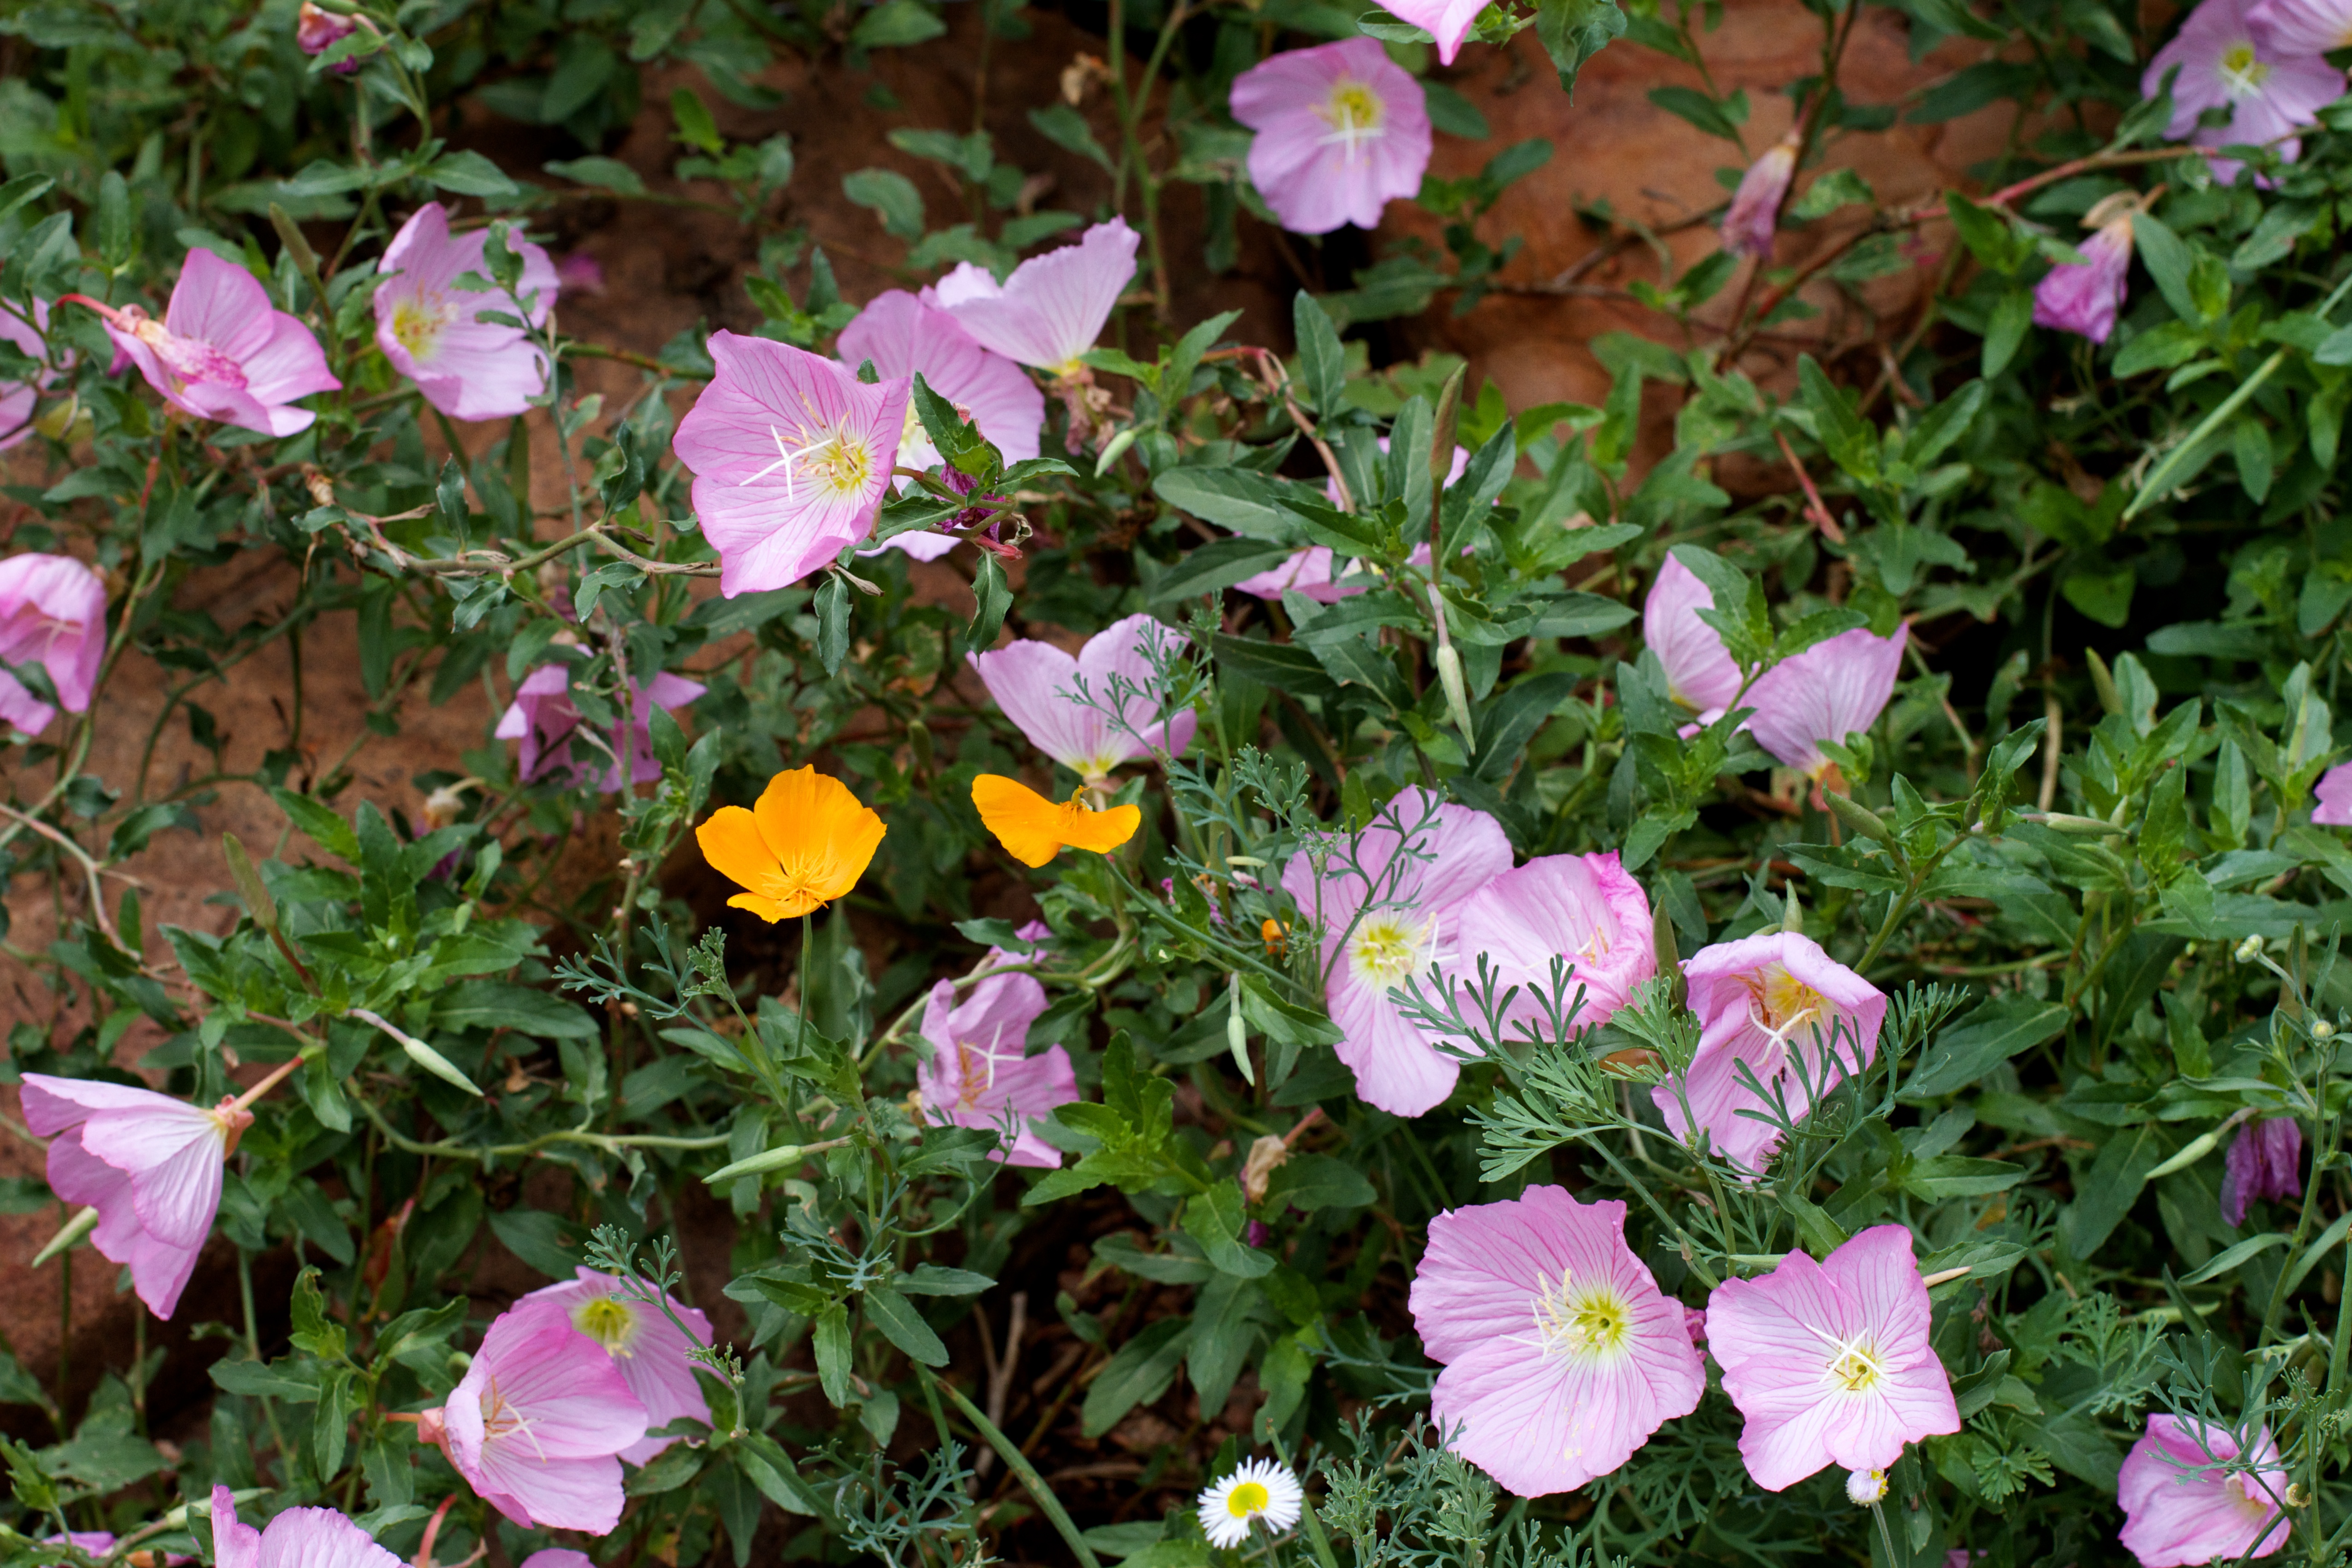
plant, flower, petal, botany, flora, wildflower, geranium, evening primrose, flowering plant, annual plant, land plant, violet family, everlasting sweet pea, geraniales, pinkladies